David Claerbout

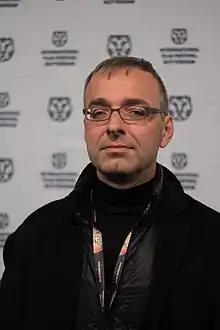
David Claerbout, 2017

David Claerbout (born 1969, Kortrijk, Belgium) is a Belgian artist. His work combines elements of still photography and the moving image.